Autism: The Musical

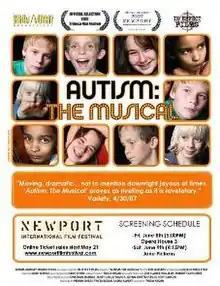
Promotional poster

Autism: The Musical is a documentary television movie written and directed by Tricia Regan. The film recounts six months in the lives of five autistic children in Los Angeles, California as they write and rehearse for an original stage production.